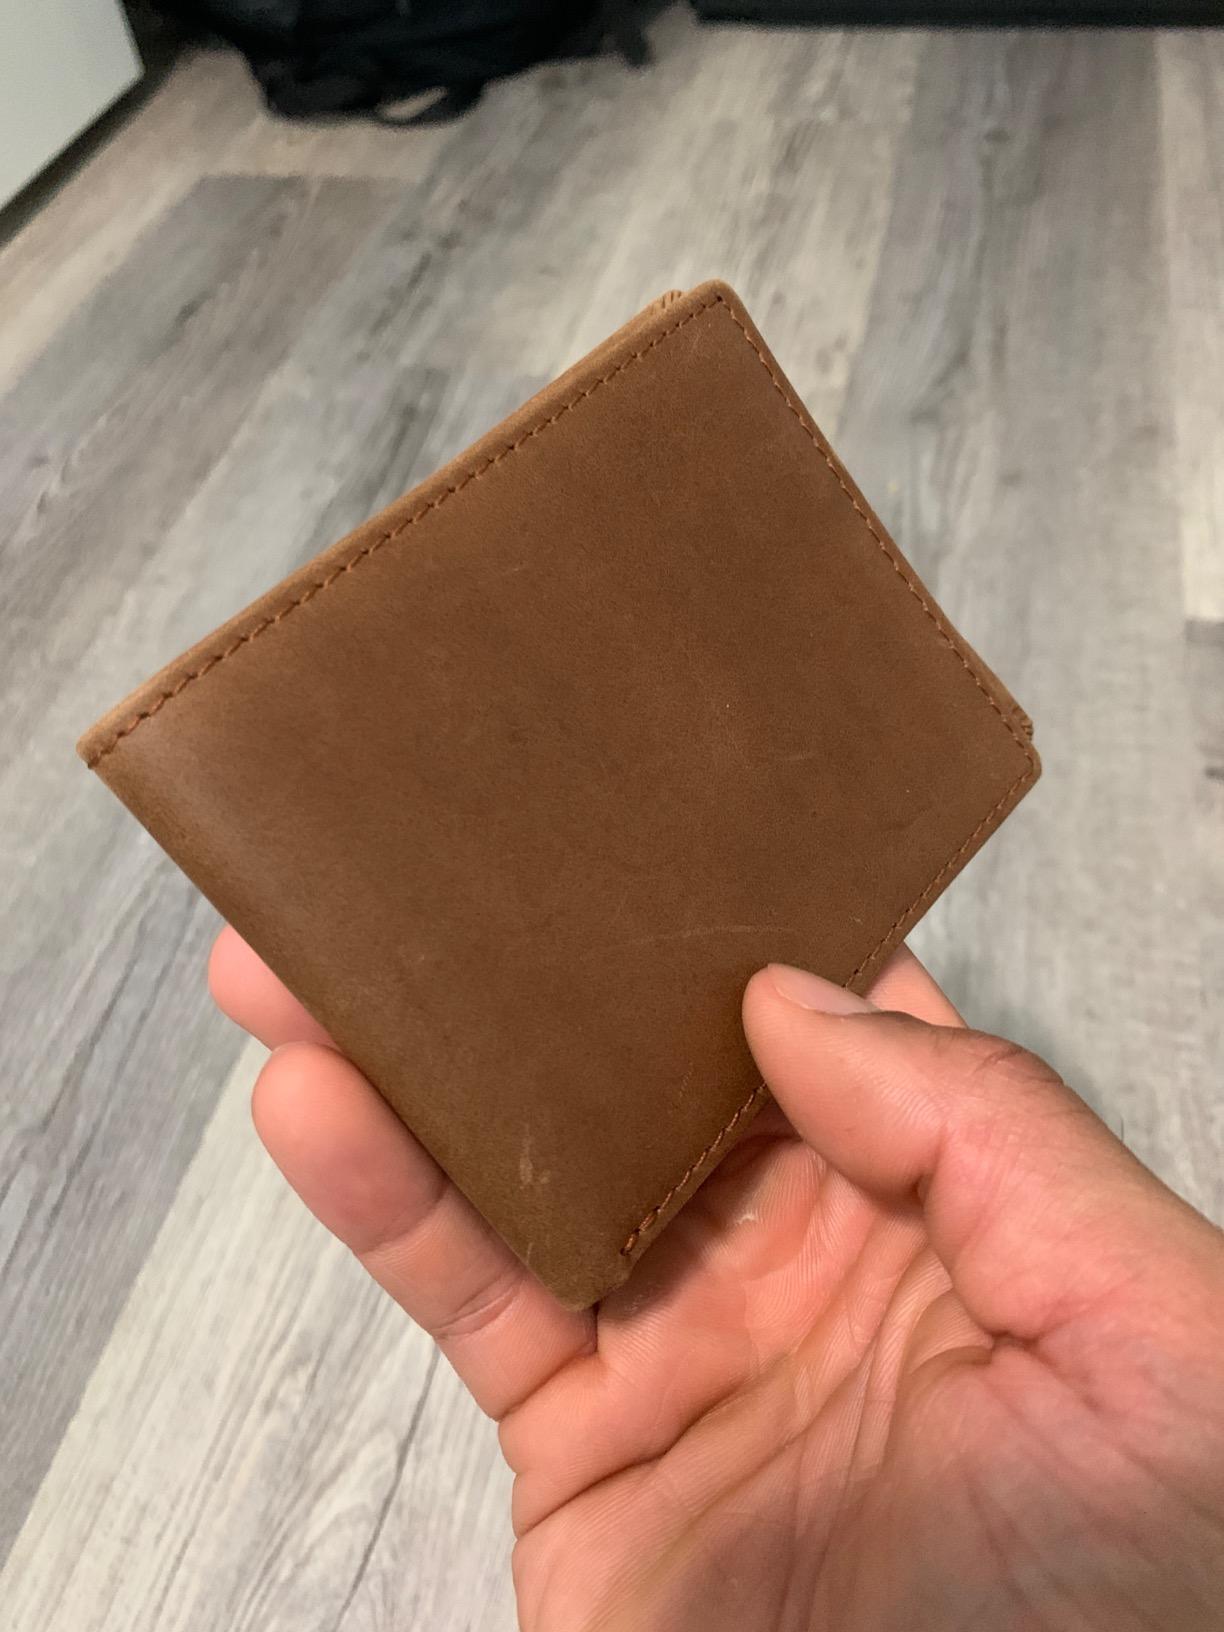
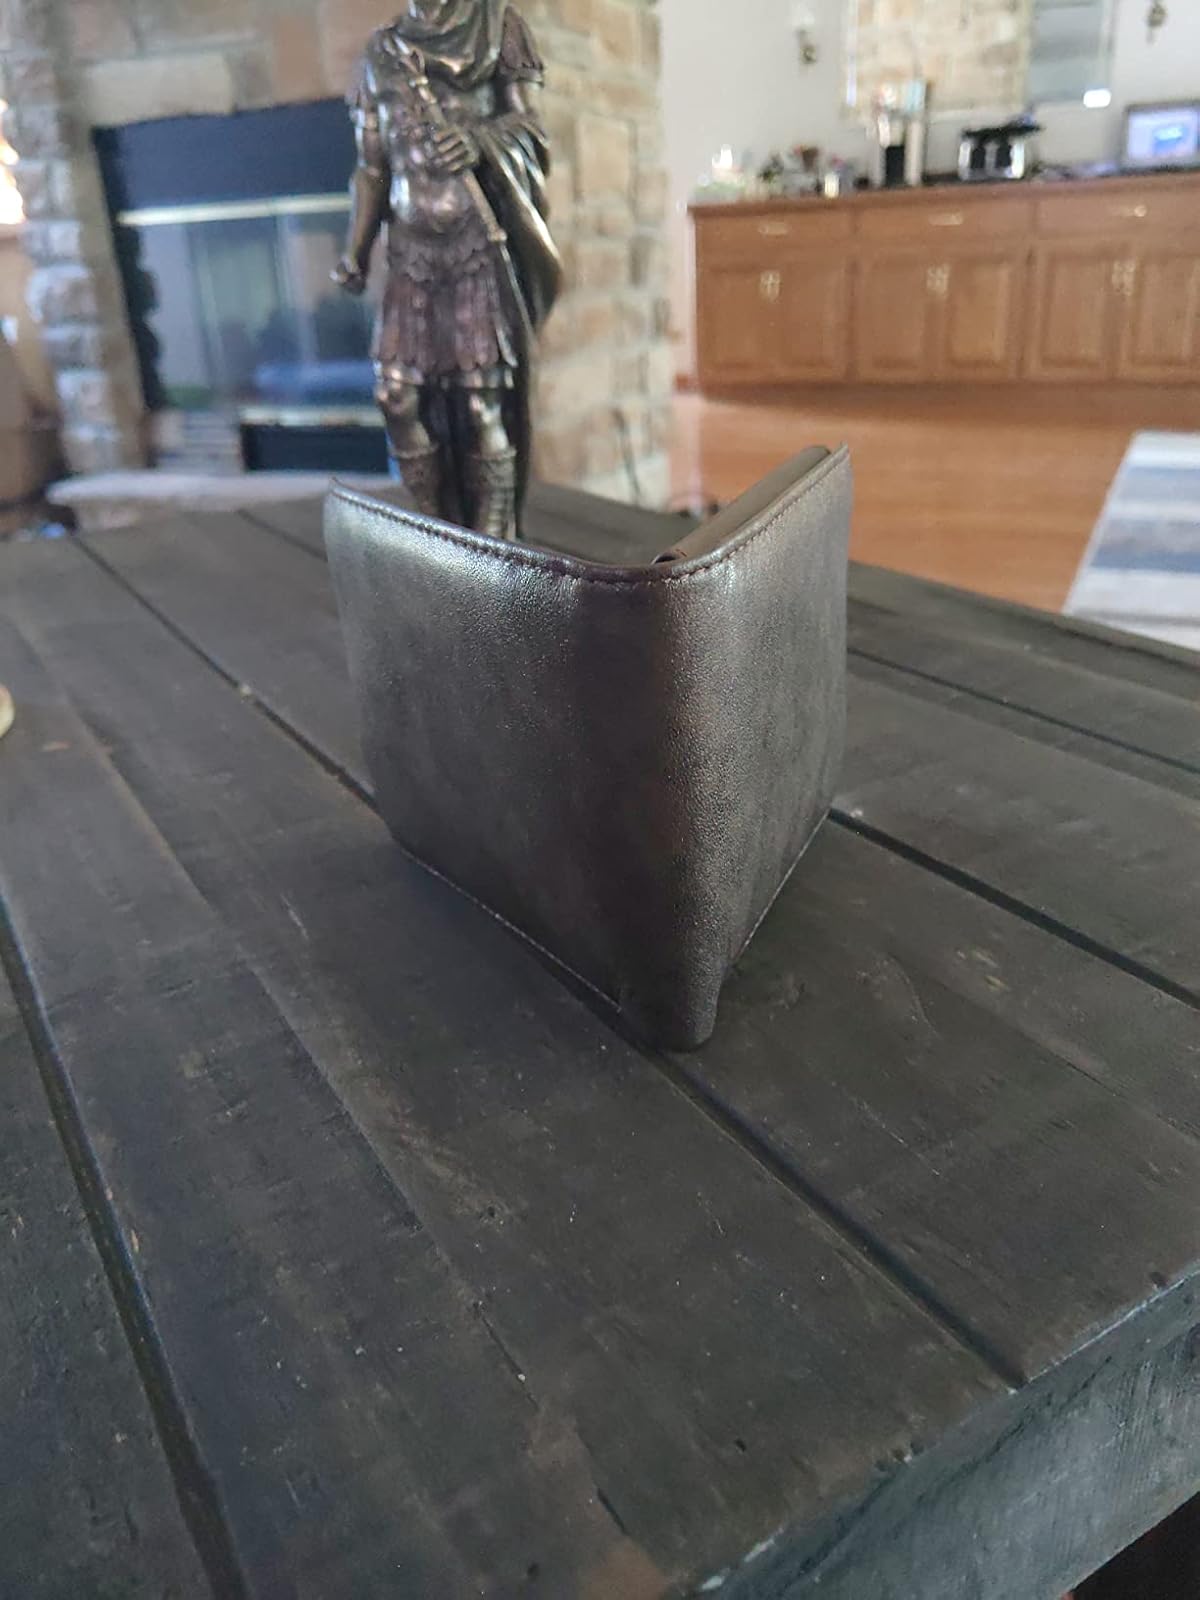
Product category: accessories_wallet
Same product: no